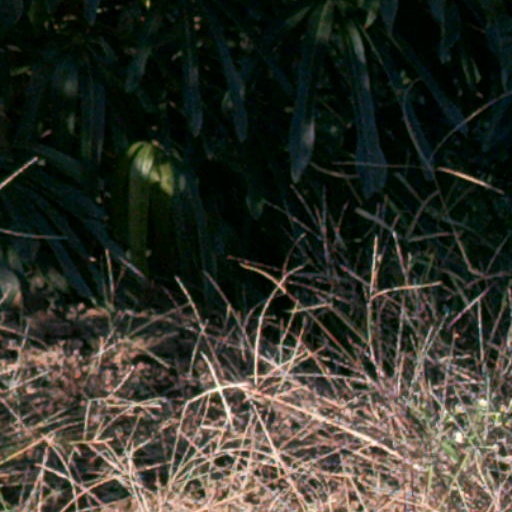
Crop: cassava